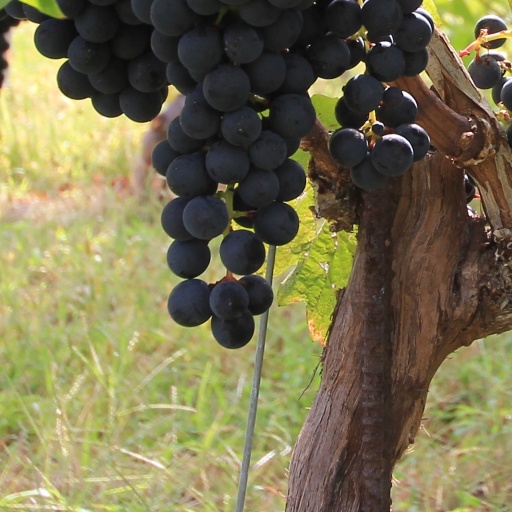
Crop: grape